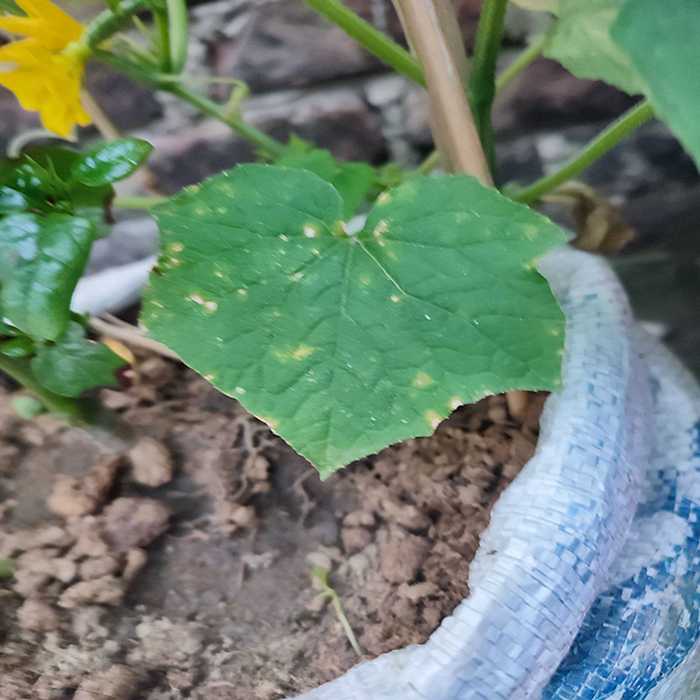
Plant: Cucumber
Label: Downy mildew